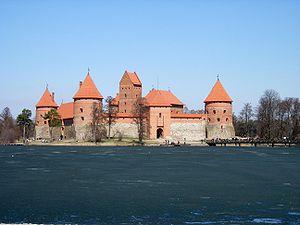
Le château de Trakai, en Lituanie. Svenska: Slottet i Trakai från sjösidan